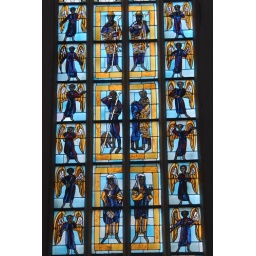
The early morning sun brightening one of the stained glass windows within this church in central Munich.